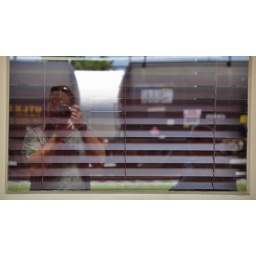
Self-portrait in train station window